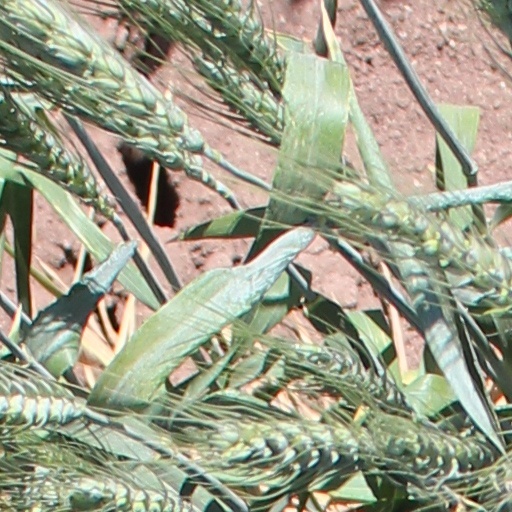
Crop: wheat